List of birds of Gibraltar

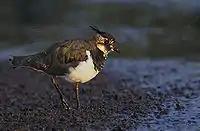
Northern lapwing, an irregular winter visitor.

The family Charadriidae includes the plovers, dotterels and lapwings. They are small to medium-sized birds with compact bodies, short, thick necks and long, usually pointed, wings. They are found in open country worldwide, mostly in habitats near water.